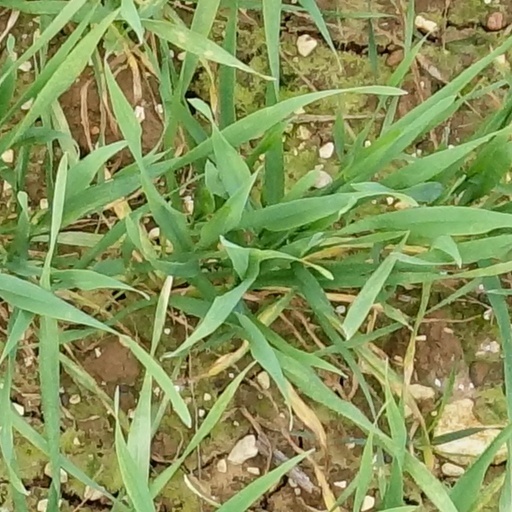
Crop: wheat